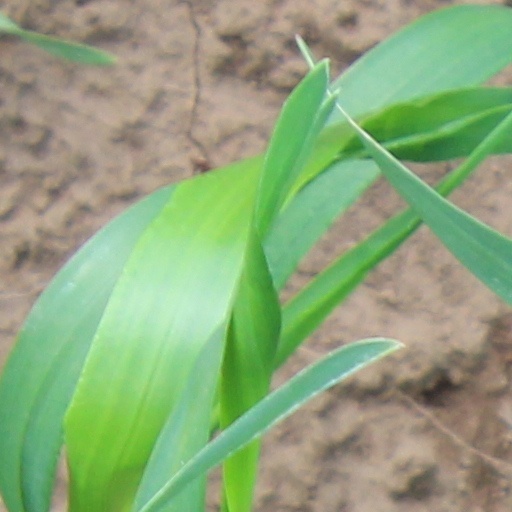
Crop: wheat